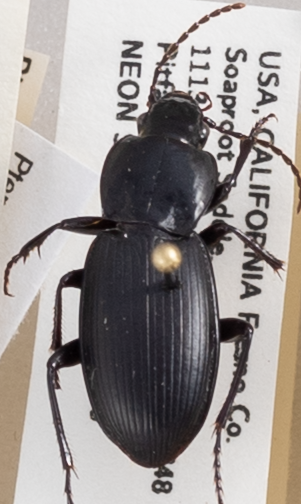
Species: Pterostichus ordinarius
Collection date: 2018-09-10
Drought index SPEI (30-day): -1.766
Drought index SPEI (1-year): -0.588
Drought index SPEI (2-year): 0.71